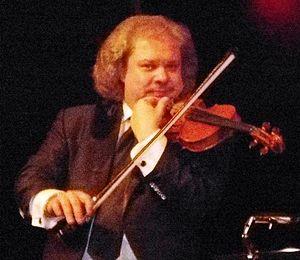
Roby Lakatos est né en 1965 à Budapest, issu d'une dynastie de violonistes remontant à János Bihari.